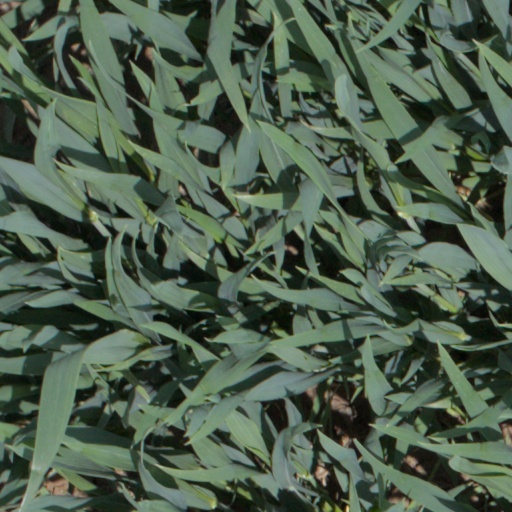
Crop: wheat